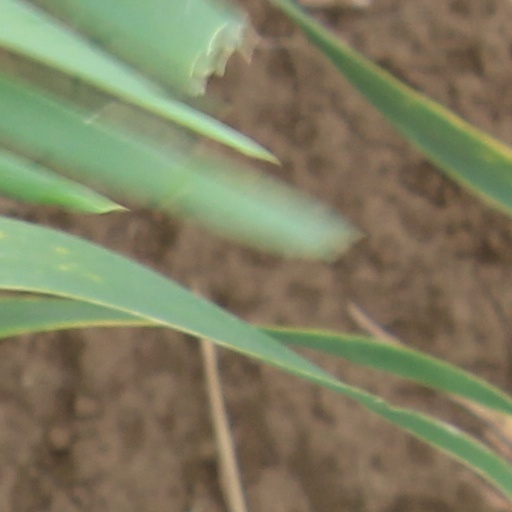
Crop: wheat